Bryan Simonaire

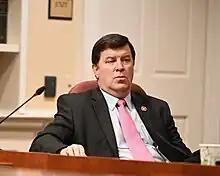
Simonaire in the Education, Energy, and the Environment Committee, 2023

Simonaire was sworn into the Maryland Senate on January 10, 2007. He was initially a member of the Judicial Proceedings Committee from 2007 to 2010, afterwards serving on the Health and Environmental Affairs Committee until 2022. Since 2023, he has served on the Education, Energy, and the Environment Committee.